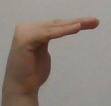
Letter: haa